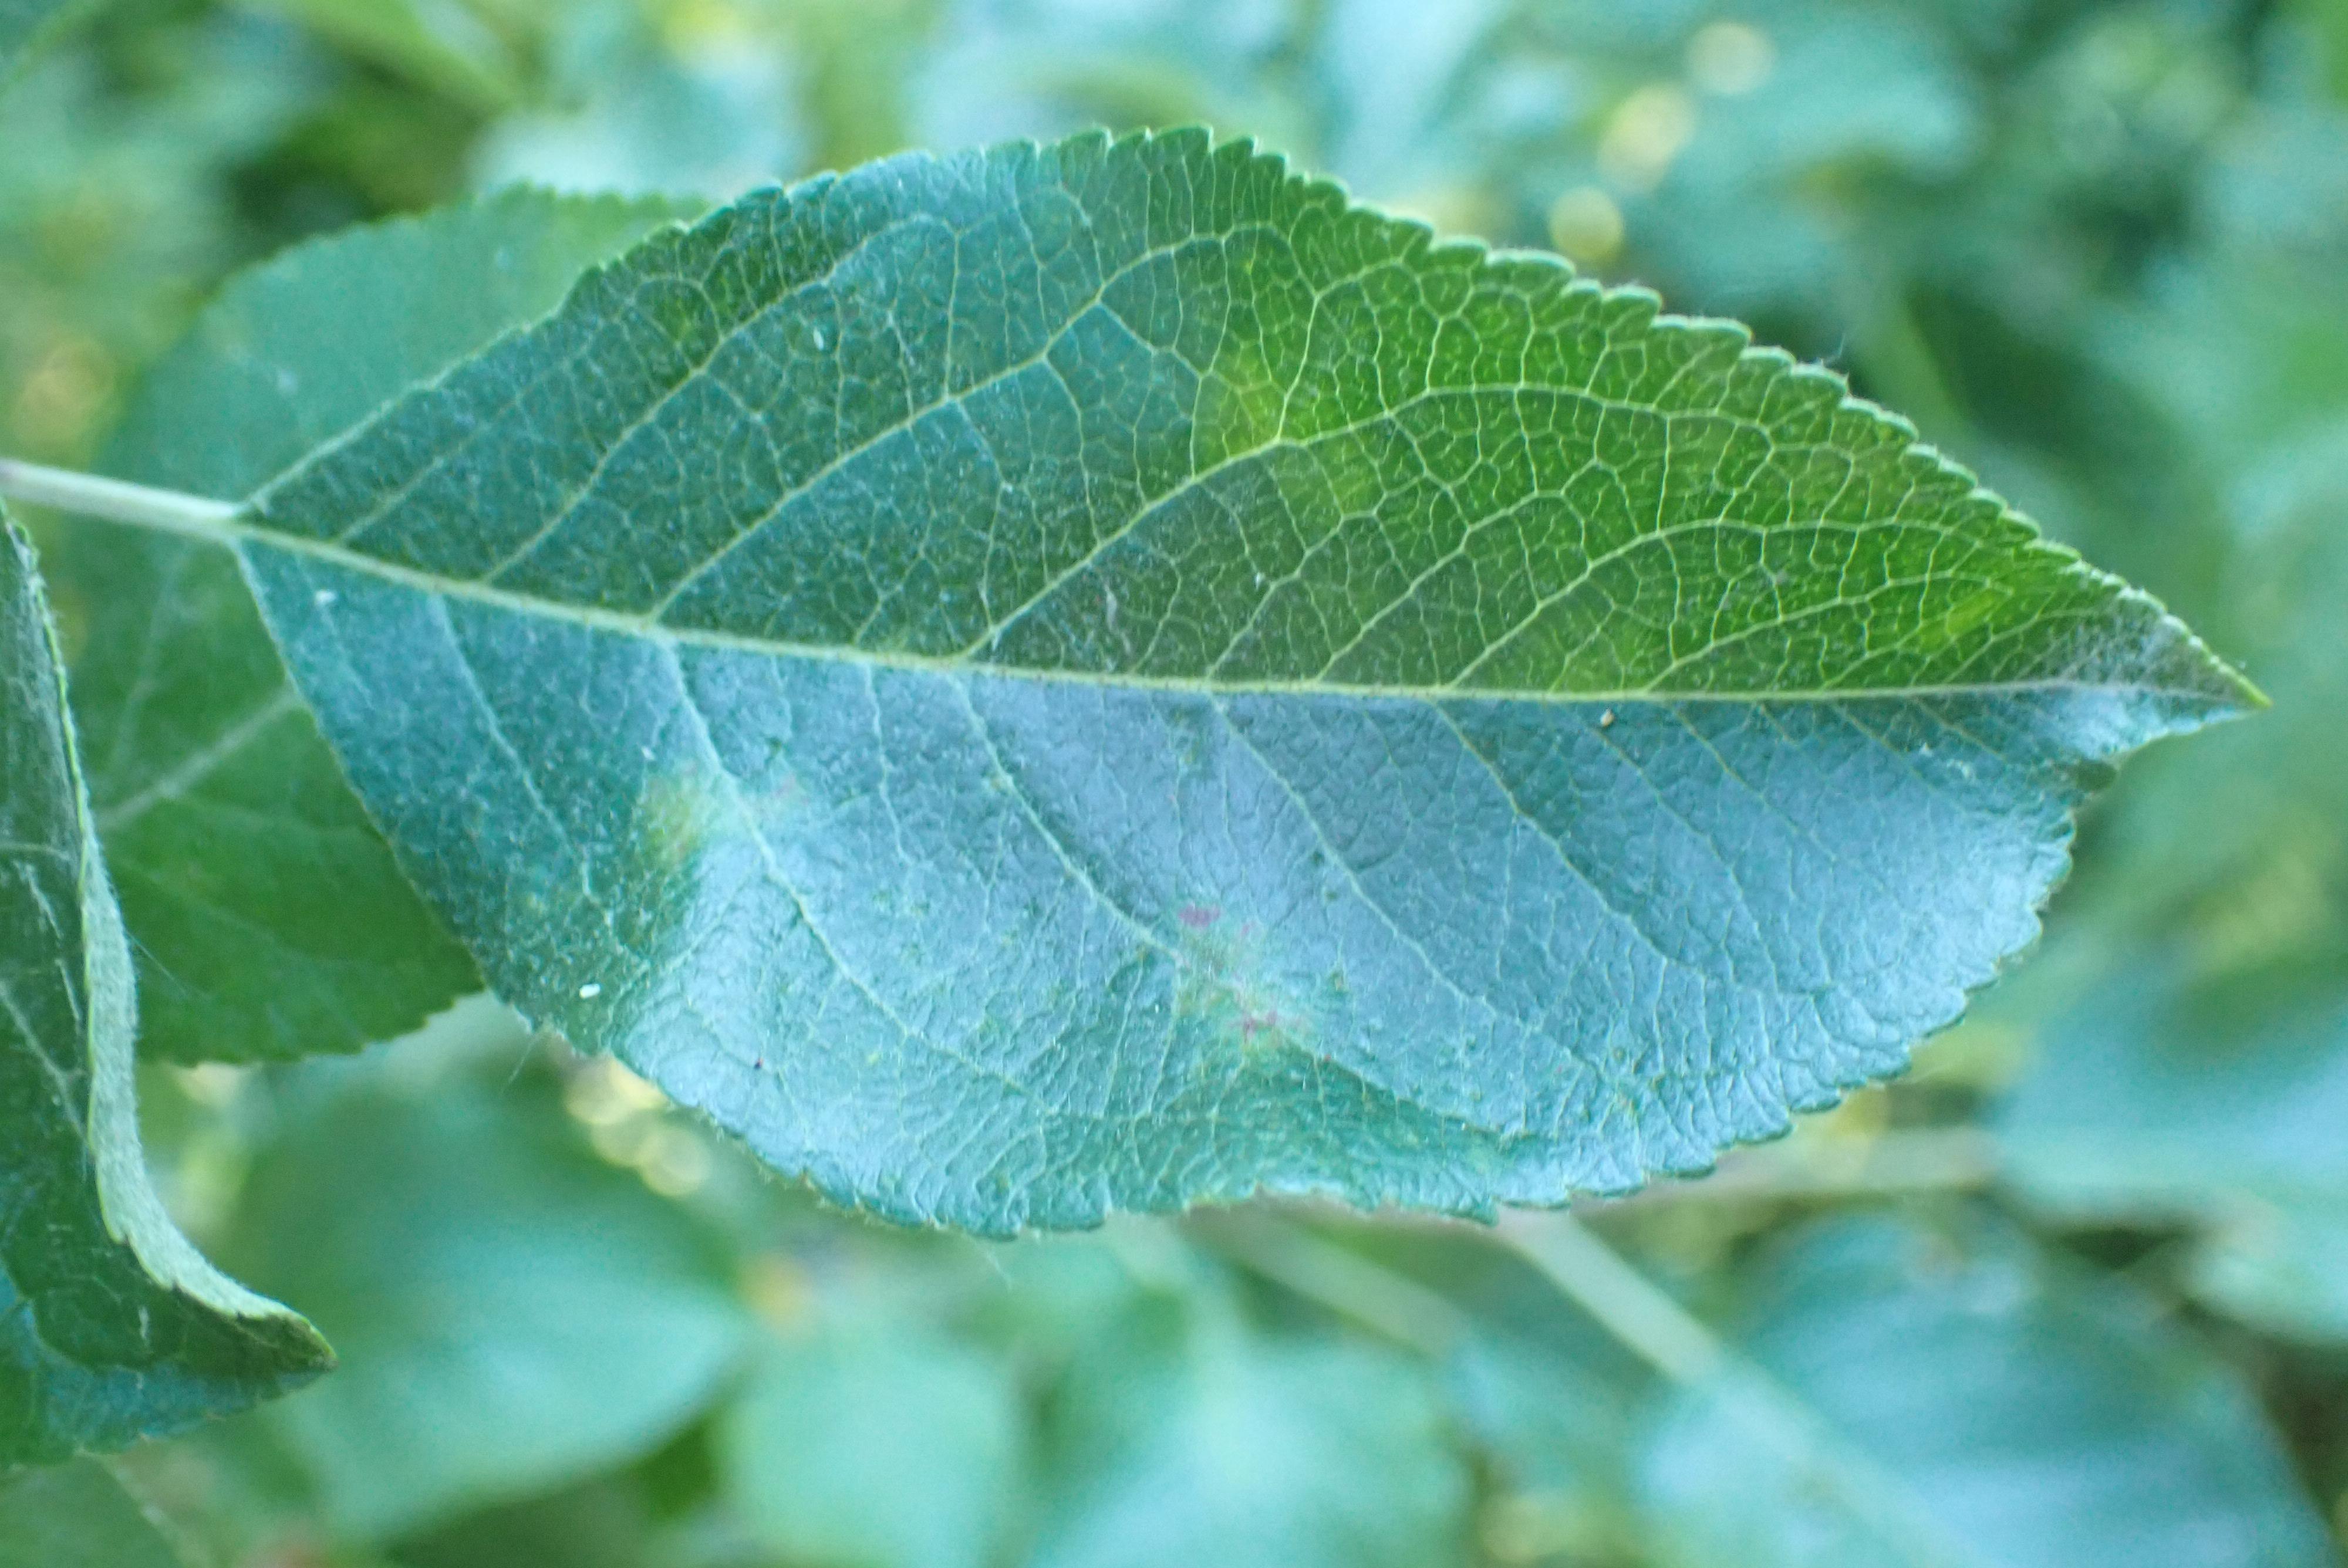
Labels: scab